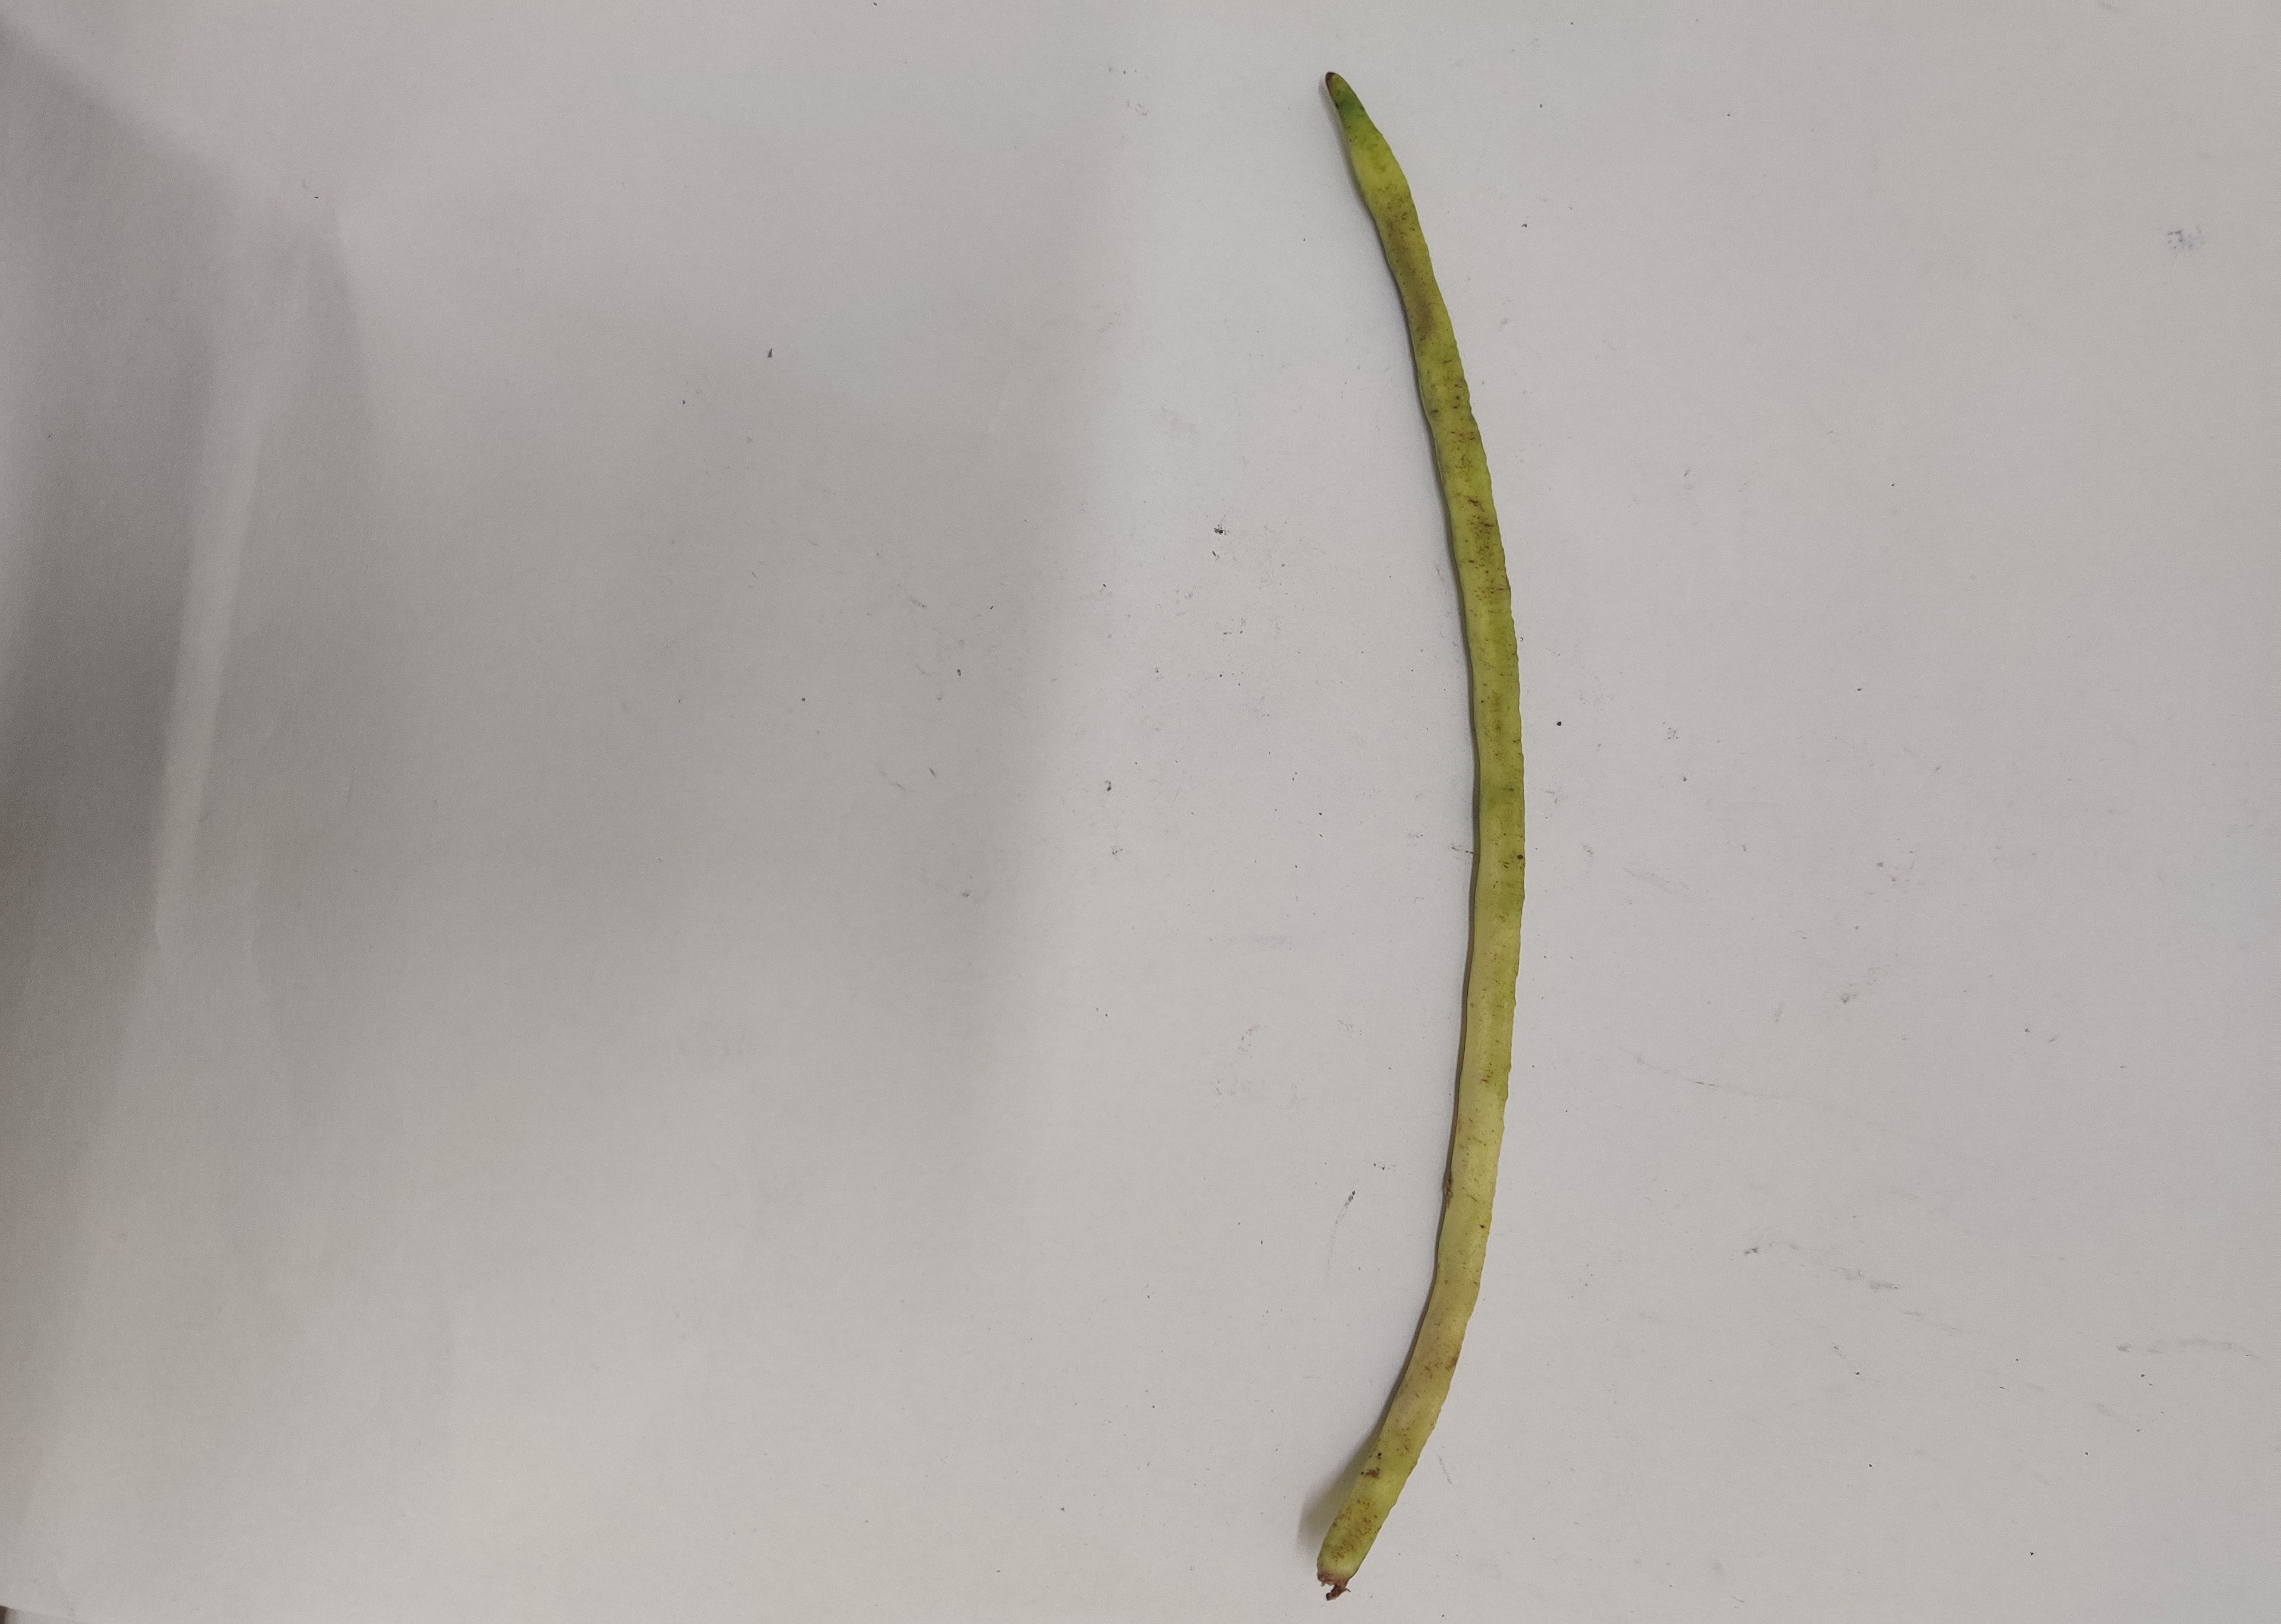
Crop: Cowpea
Condition: Severely Damaged